Old Scatness

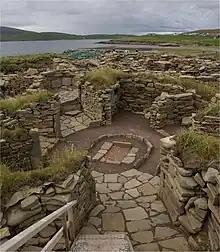
Old Scatness wheelhouse

To the western (seaward) side of the broch the limits of the settlement have been established. The dominant feature was a large circular aisled roundhouse (Structure 12) around 10 metres in diameter. The walls of this building stand over 2 metres high in places. West of this was a second building, which is less well preserved. South of Structure 12 was another roundhouse (Structure 14) of a similar size but oval in shape. North of Structure 12 was another range of buildings, including one with a set of seven (possibly originally eight or more) small 'cupboards' let into the interior wall. East of this building and closer to the broch, a circular inward-tilting arrangement of stones appeared to be the partially collapsed top of the roof of a corbelled cell.